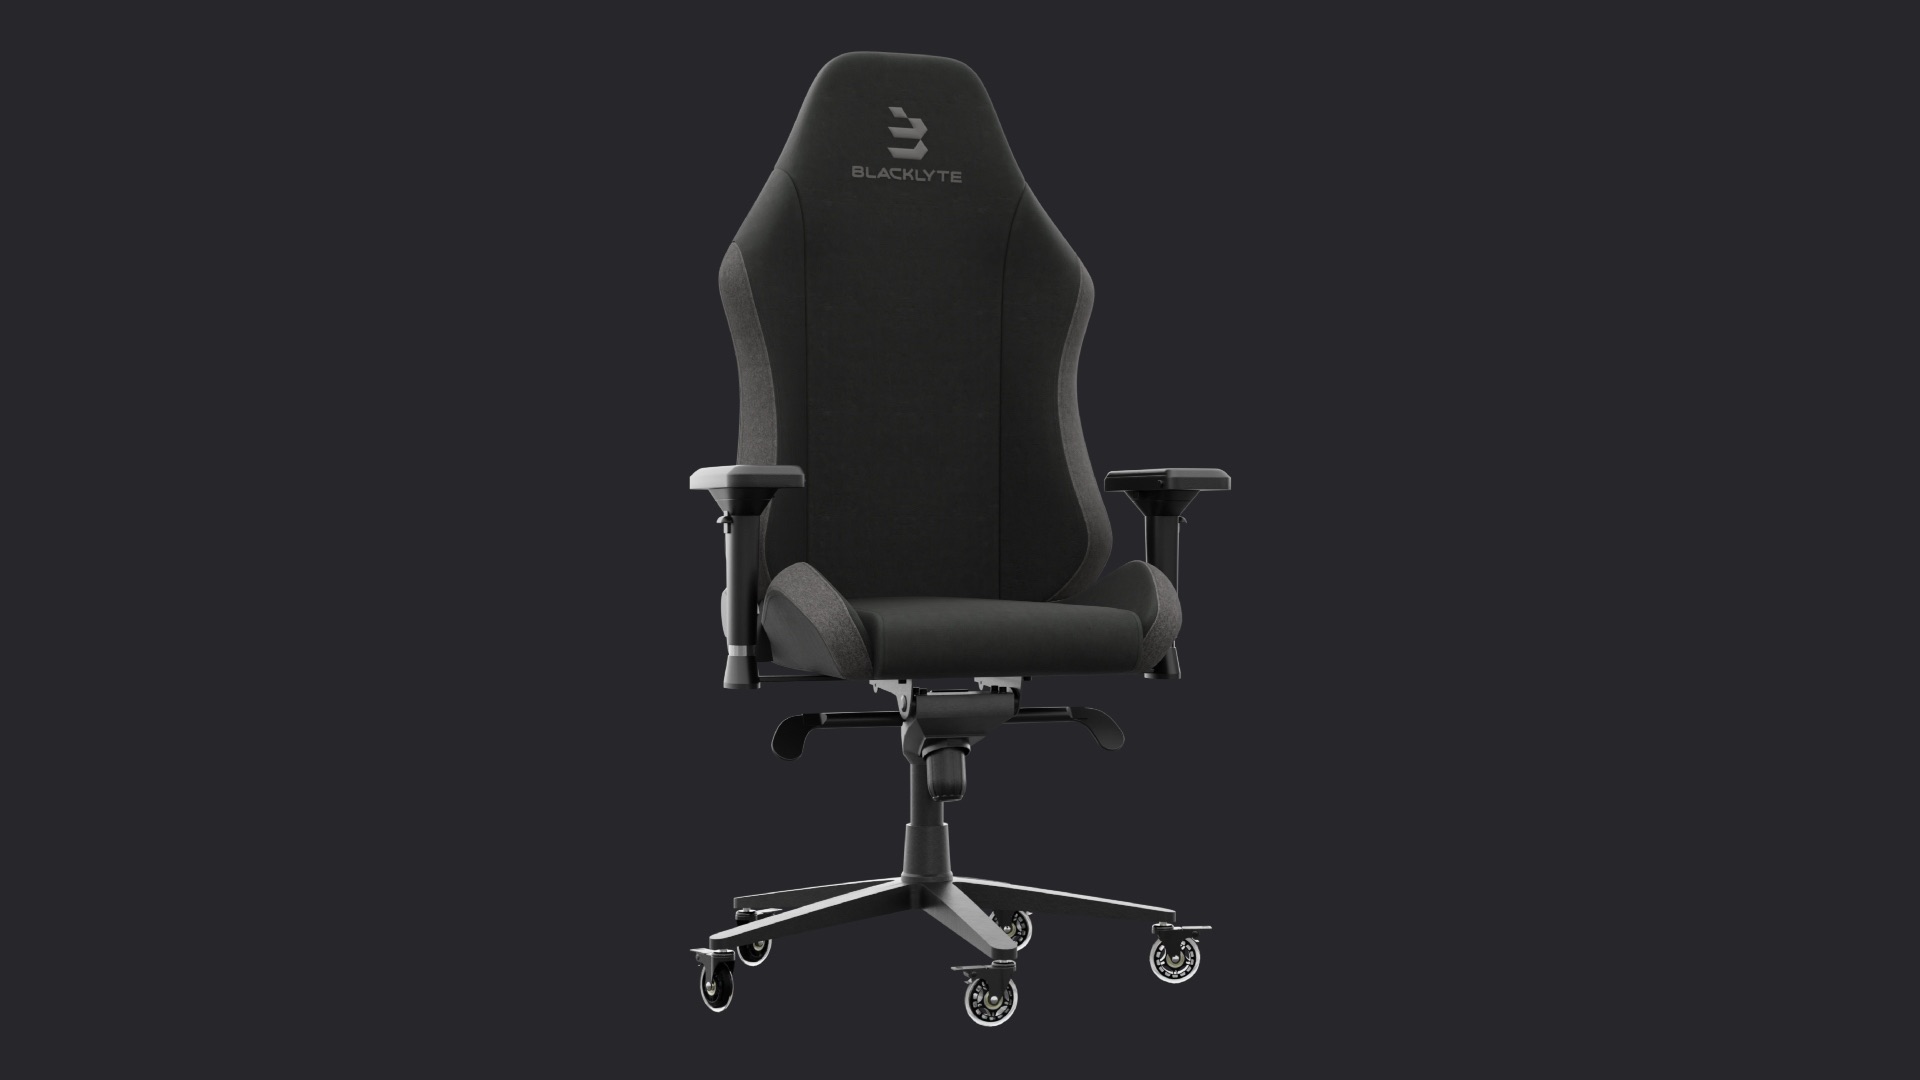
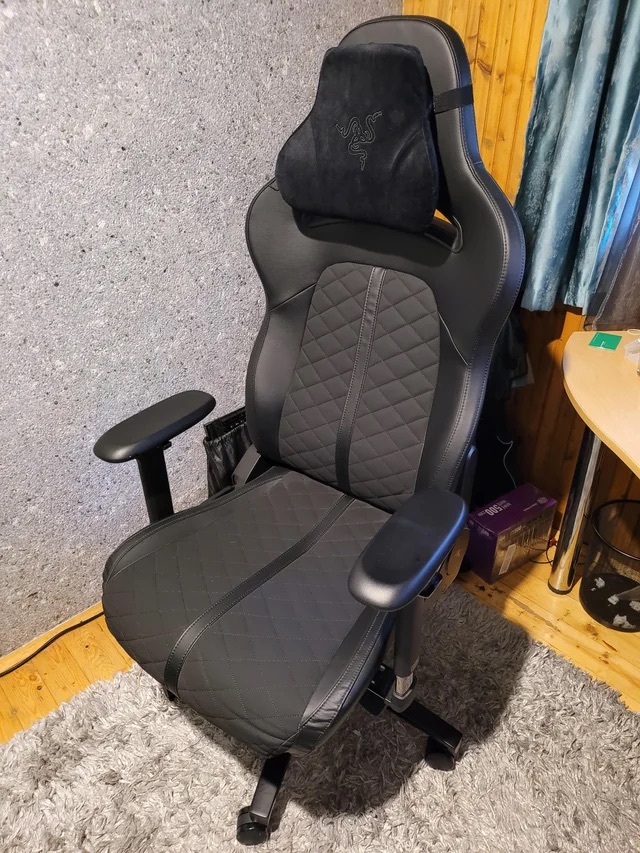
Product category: items_chair
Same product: no